Archduke Rudolf of Austria (1919–2010)

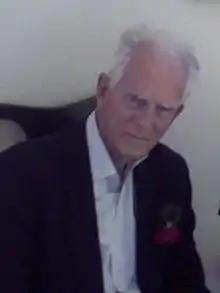
Rudolf in 2008

Archduke Rudolf of Austria (5 September 1919 – 15 May 2010) was the sixth child and youngest son of Emperor Charles I of Austria and Zita of Bourbon-Parma.